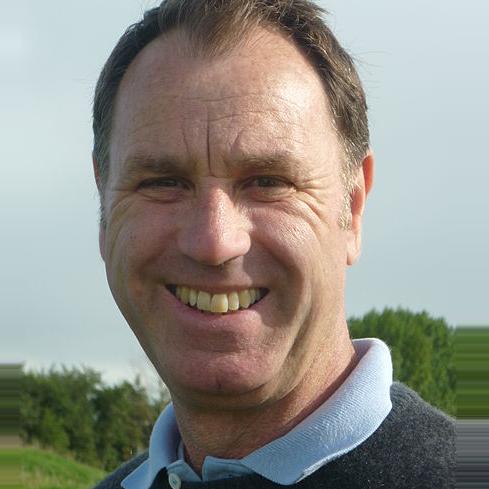
Age: 49